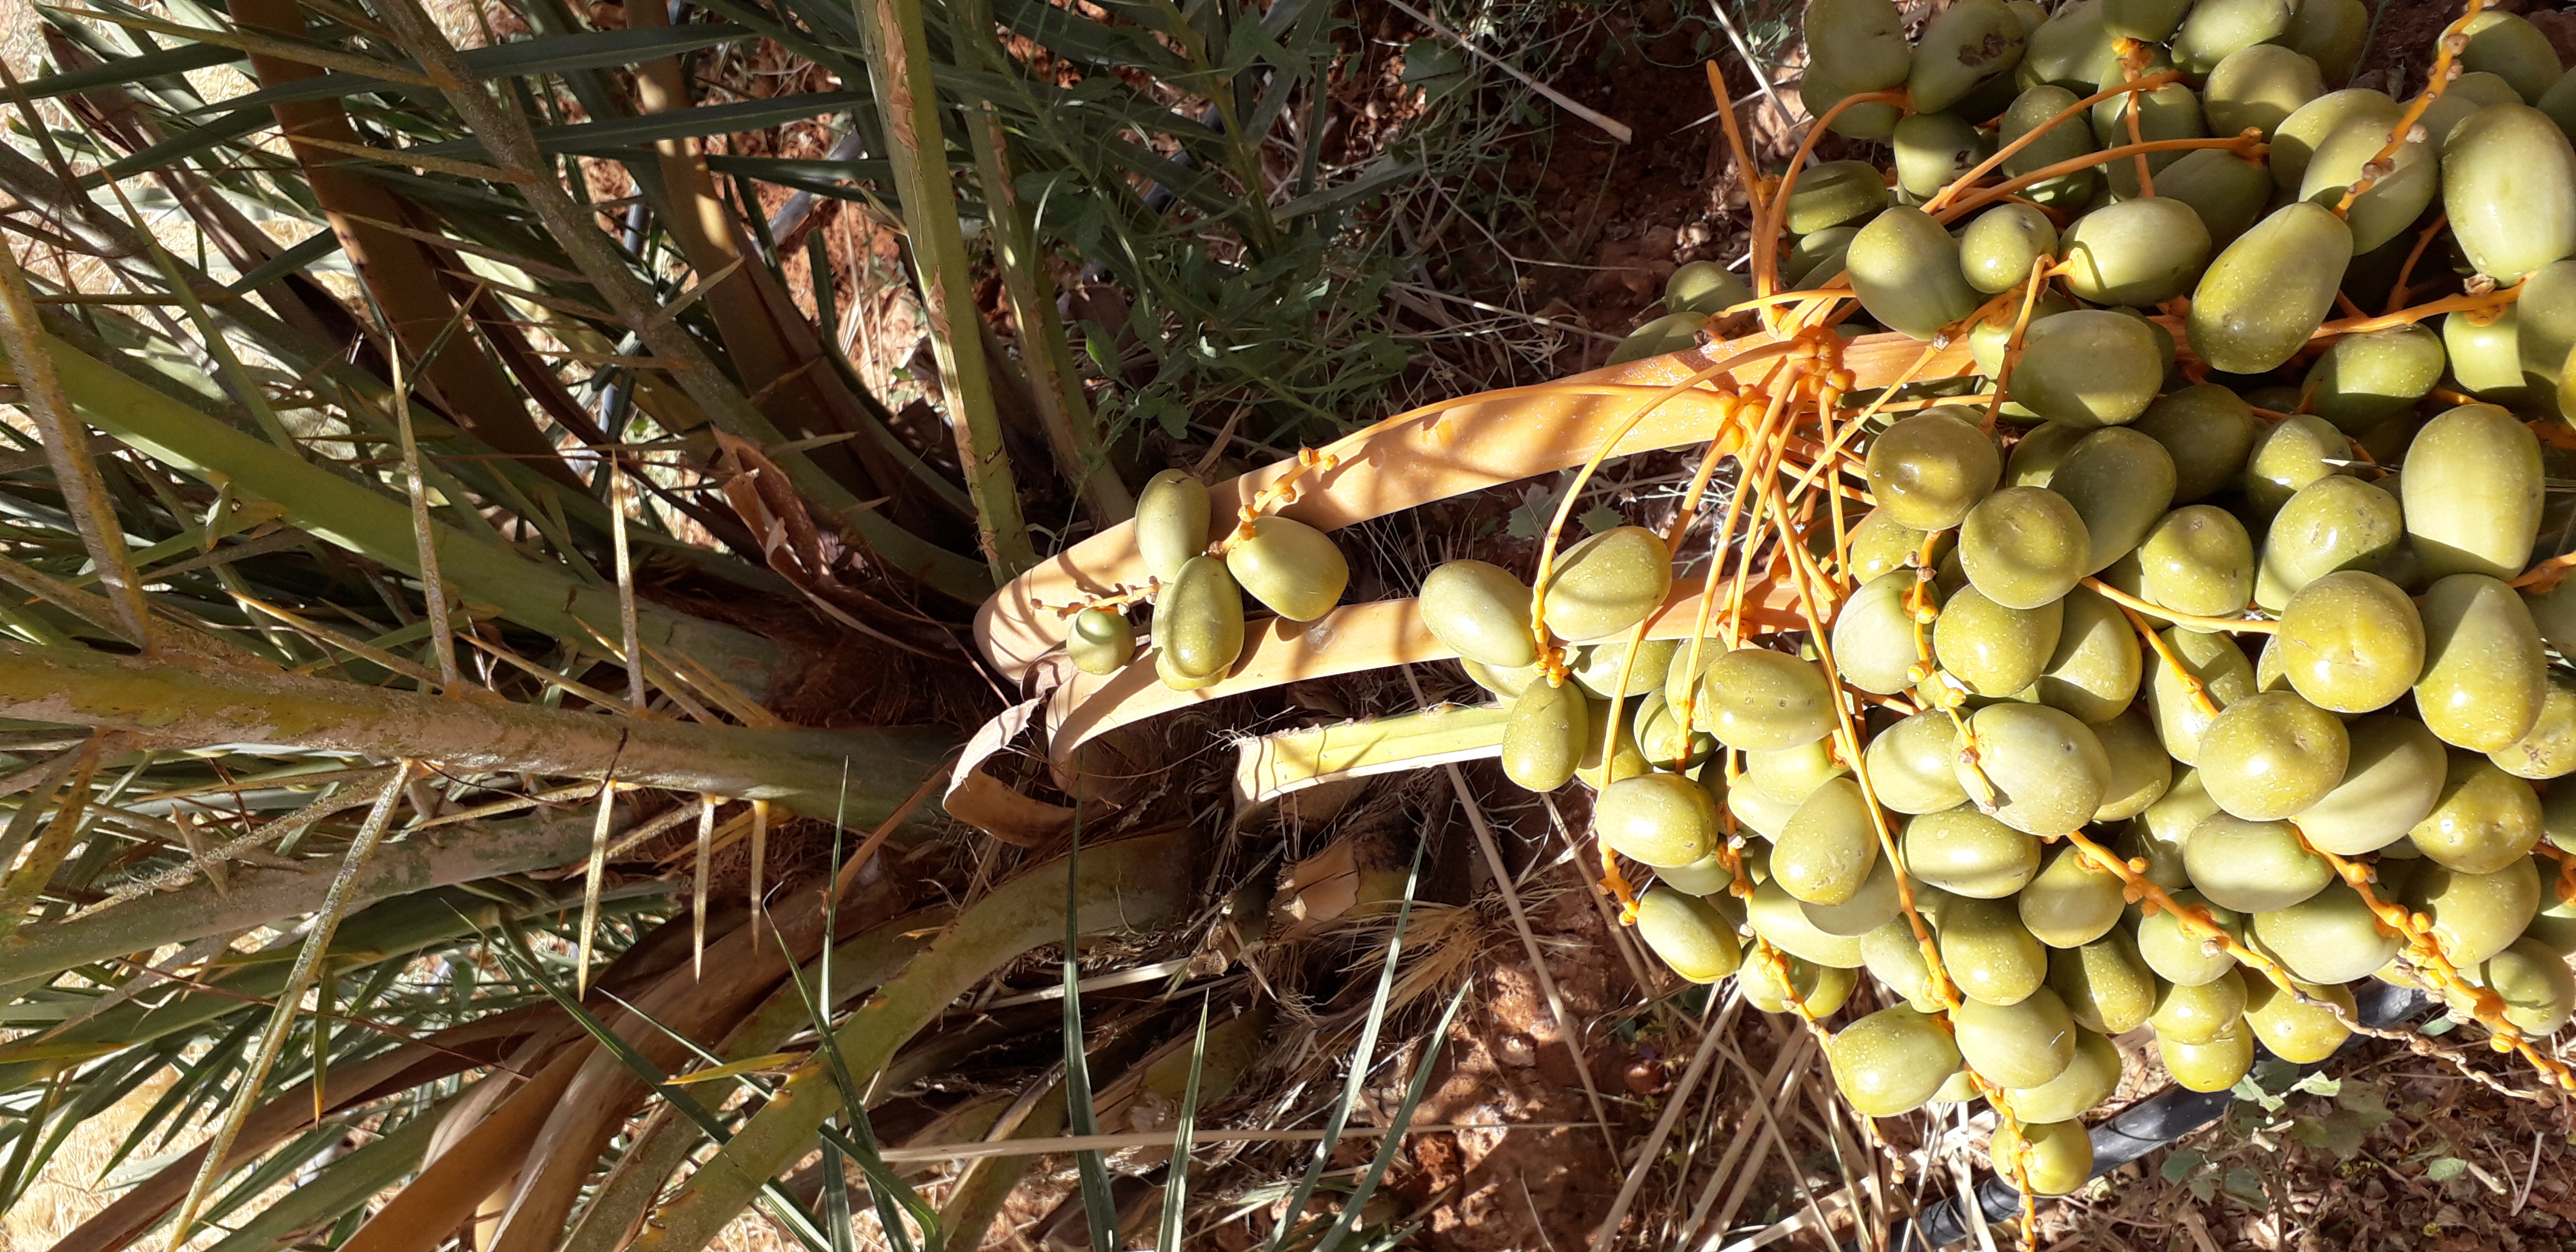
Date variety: Boufagous